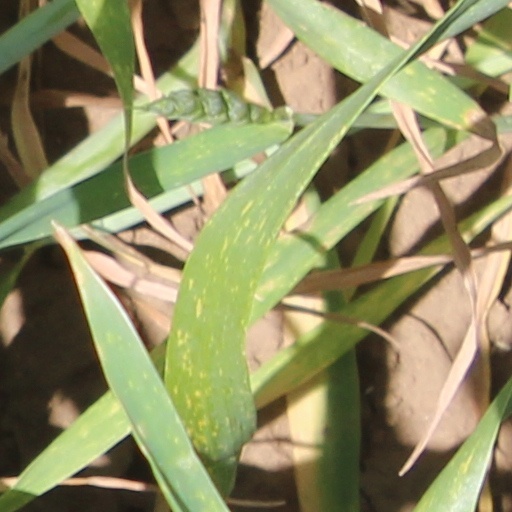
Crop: wheat